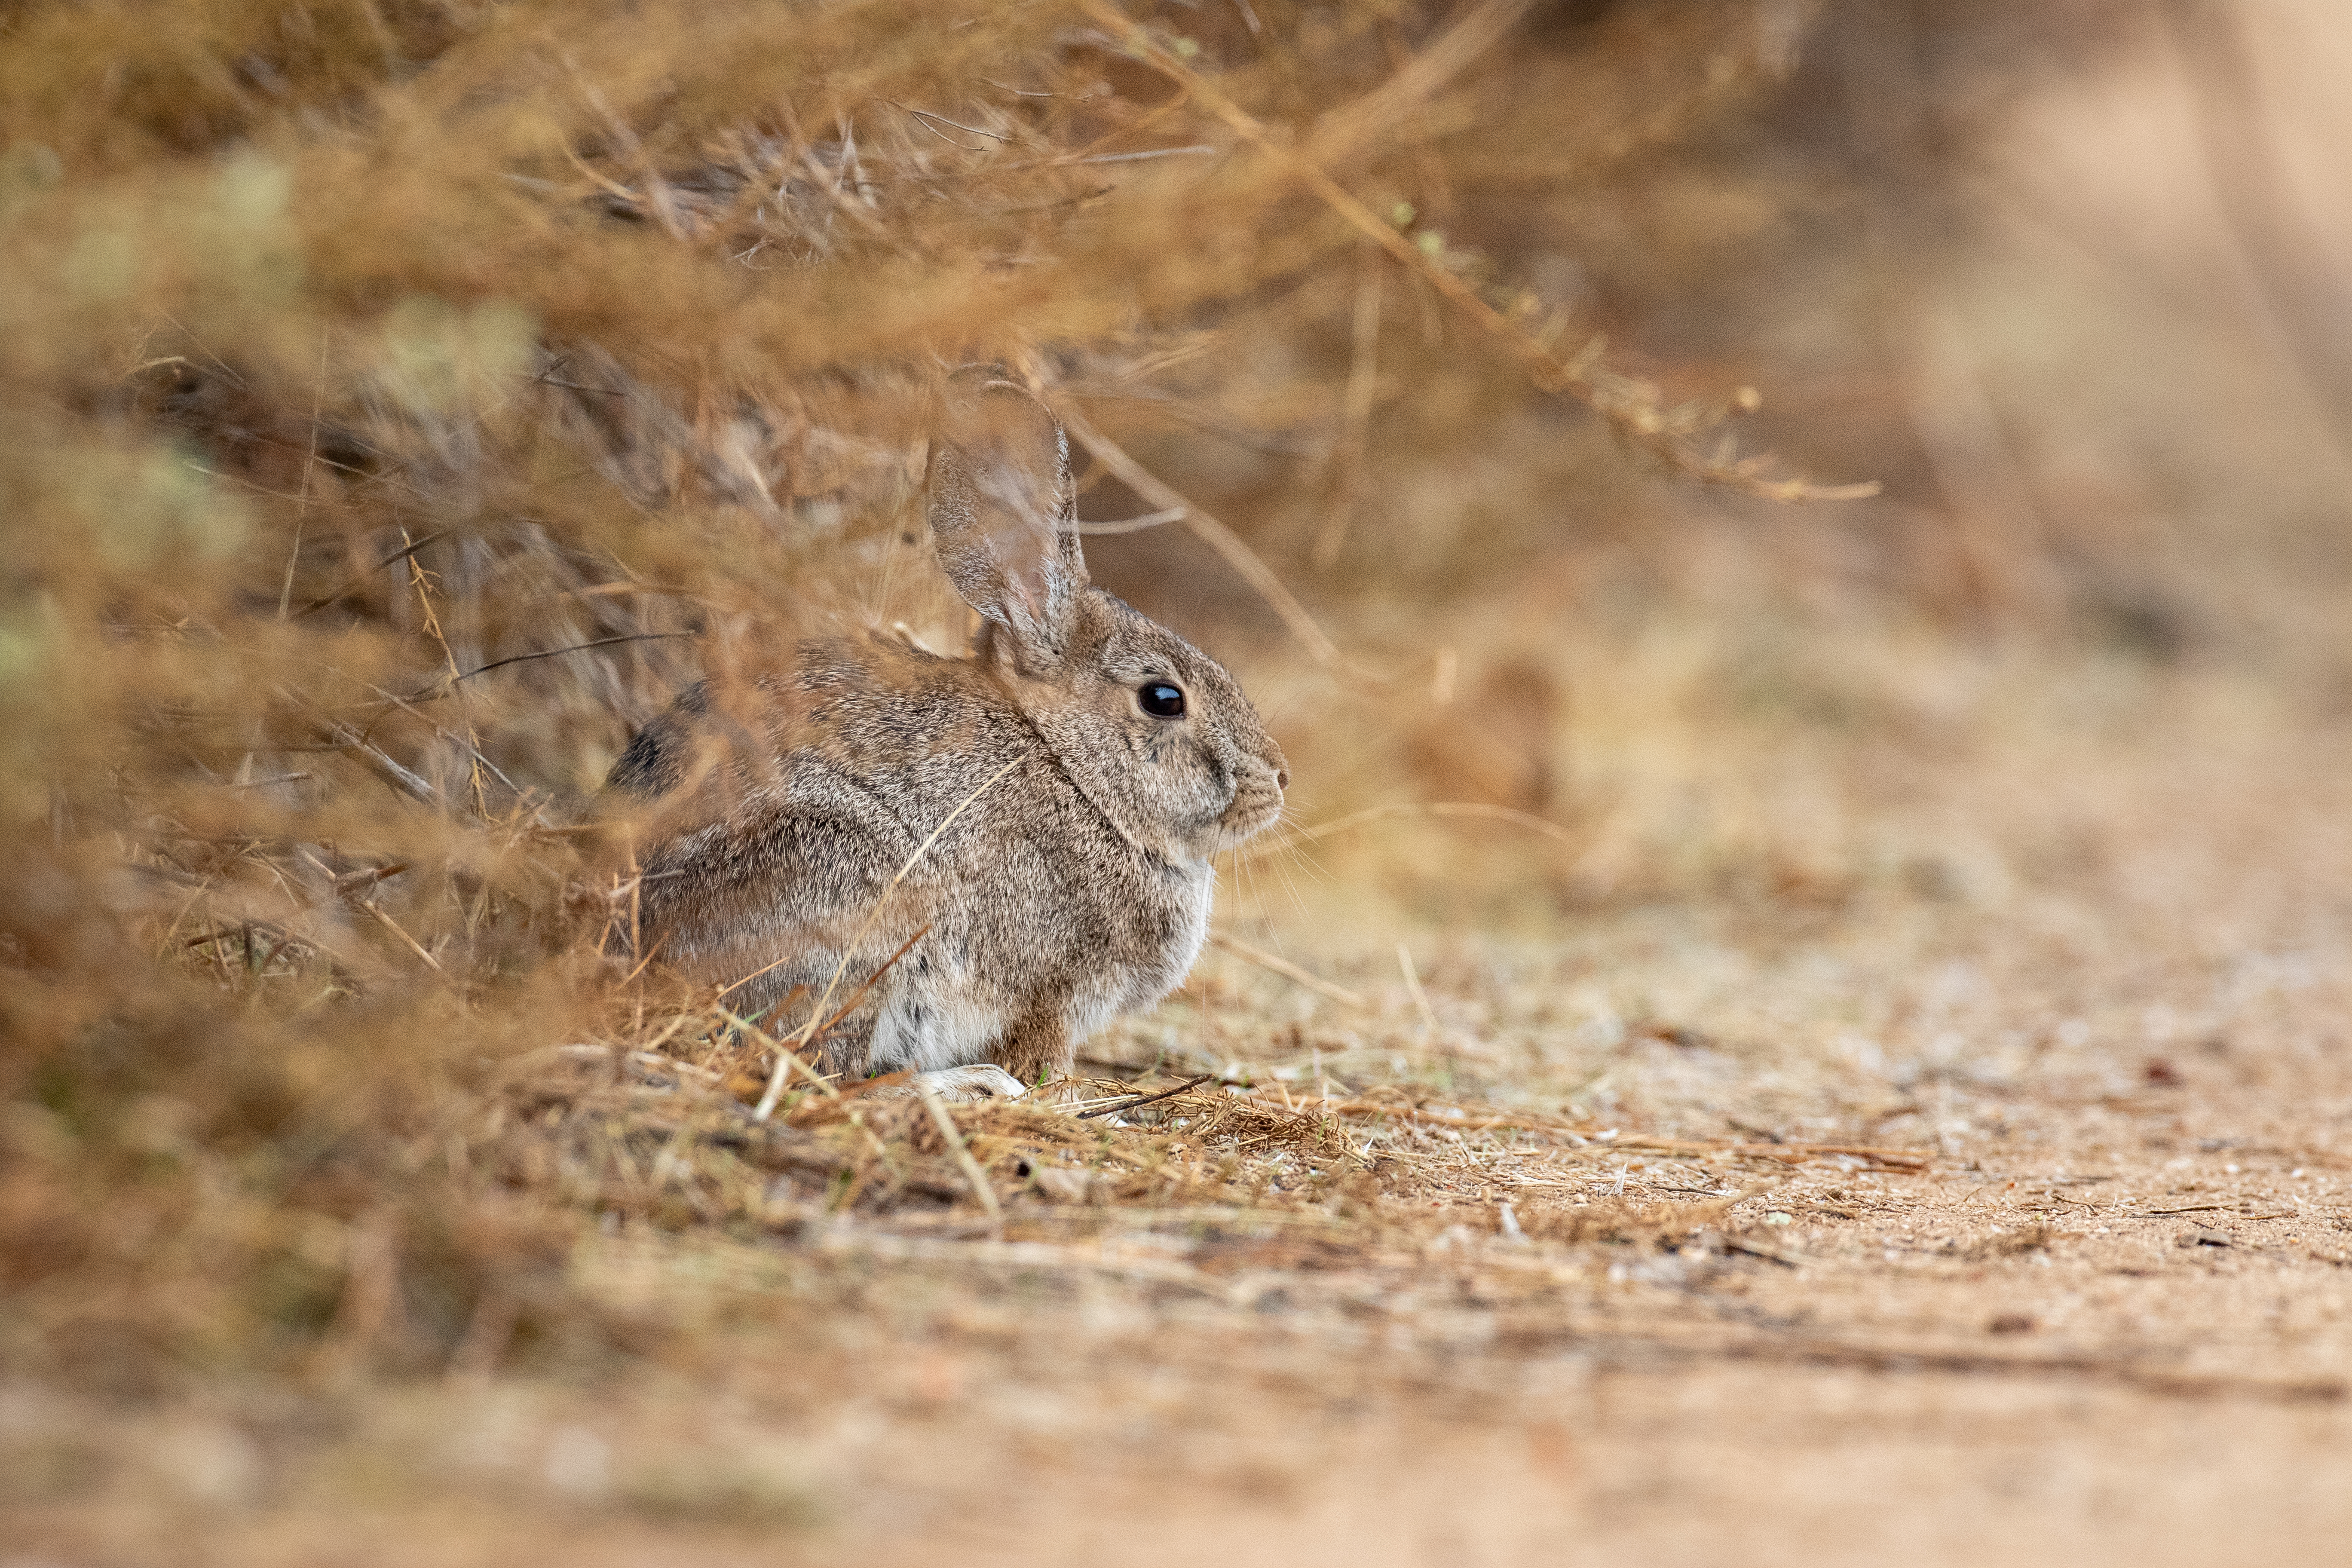
rabbit, rodent, Rabbits and Hares, hare, squirrel, Mountain Cottontail, Lower Keys Marsh Rabbit, fawn, whiskers, terrestrial animal, grass, Audubon's Cottontail, beak, ground squirrels, snout, fox squirrel, tail, landscape, event, felidae, soil, grassland, fur, wood rabbit, wildlife, wood, small to medium sized cats, brown hare, galliformes, prairie, gopher, meadow jumping mouse, Eastern Cottontail, paw, safari